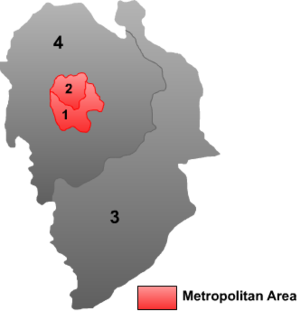
Liaoyuan est une ville de la province du Jilin en Chine.